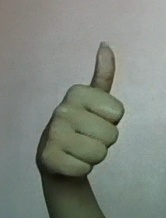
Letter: aleff